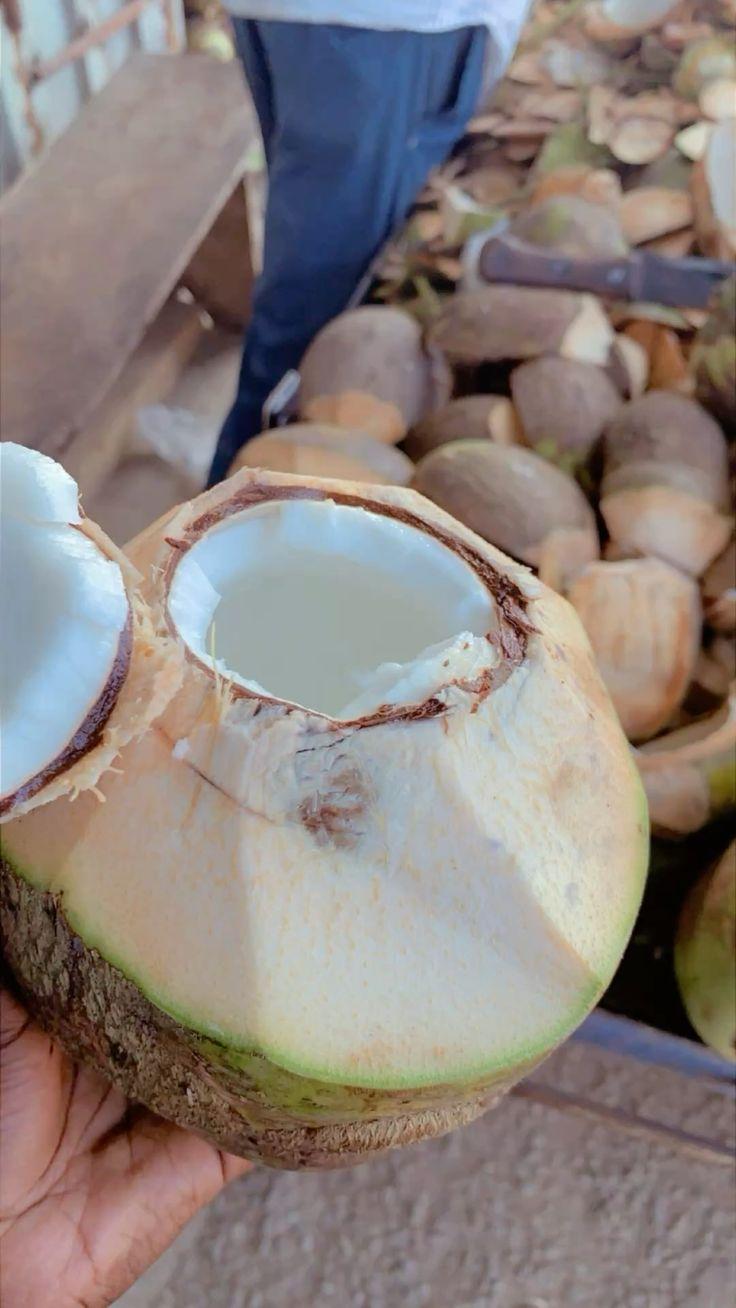
Nazi imefunguliwa hivi punde ikishikiliwa kwa mkono mmoja. Sehemu ya juu imekatwa vizuri ikifichua nyama nyeupe. Nyuma kuna nyingine kadhaa zingine zikiwa zimefunguliwa pia. Mtu aliyevaa suruali buluu anaonekana kwa sehemu.